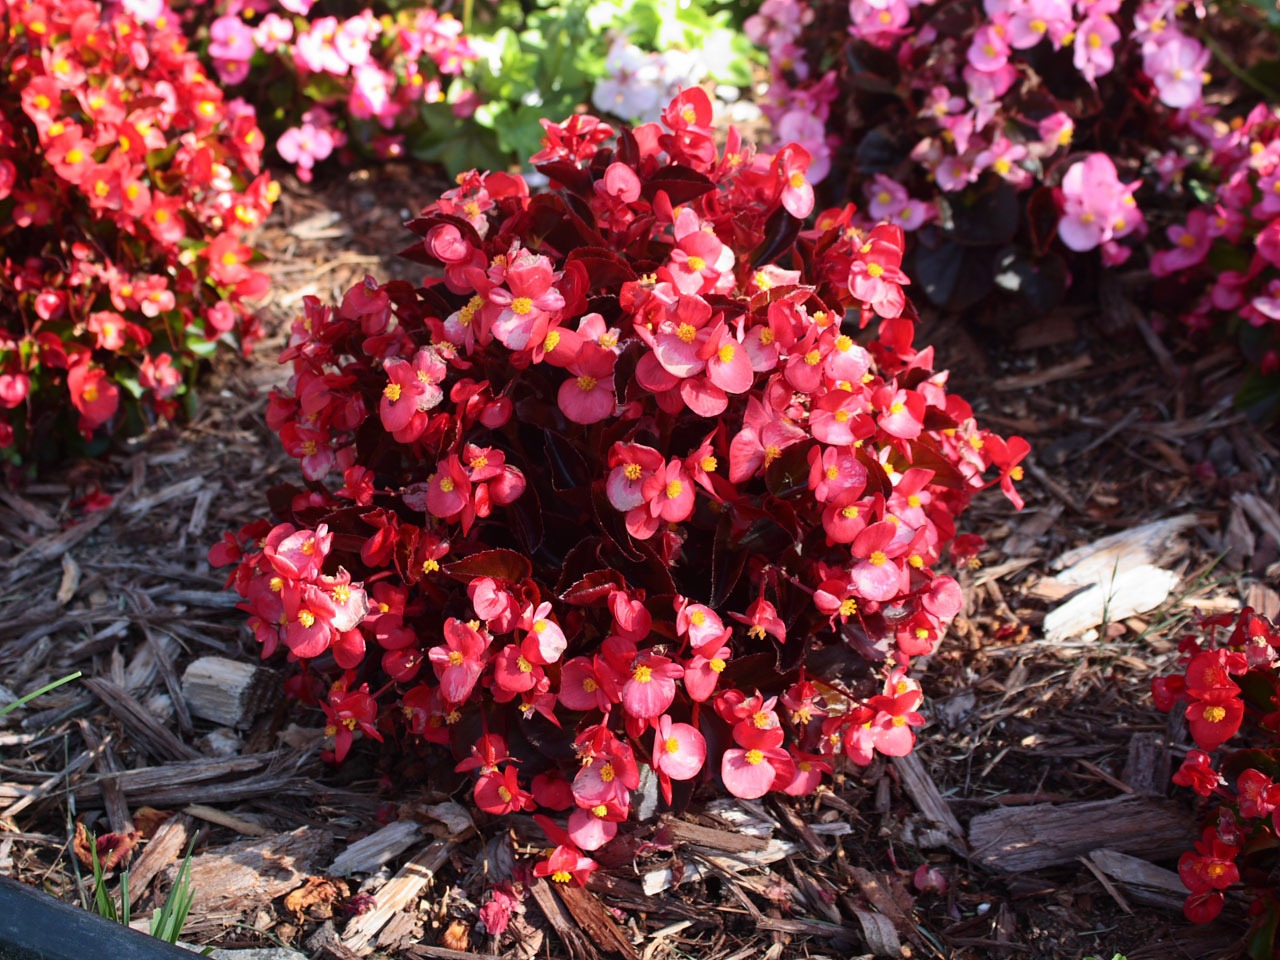
plant, leaf, flower, petal, bloom, red, botany, blooming, garden, flora, shrub, bushes, begonia, flowering plant, annual plant, woody plant, land plant